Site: brandenburg
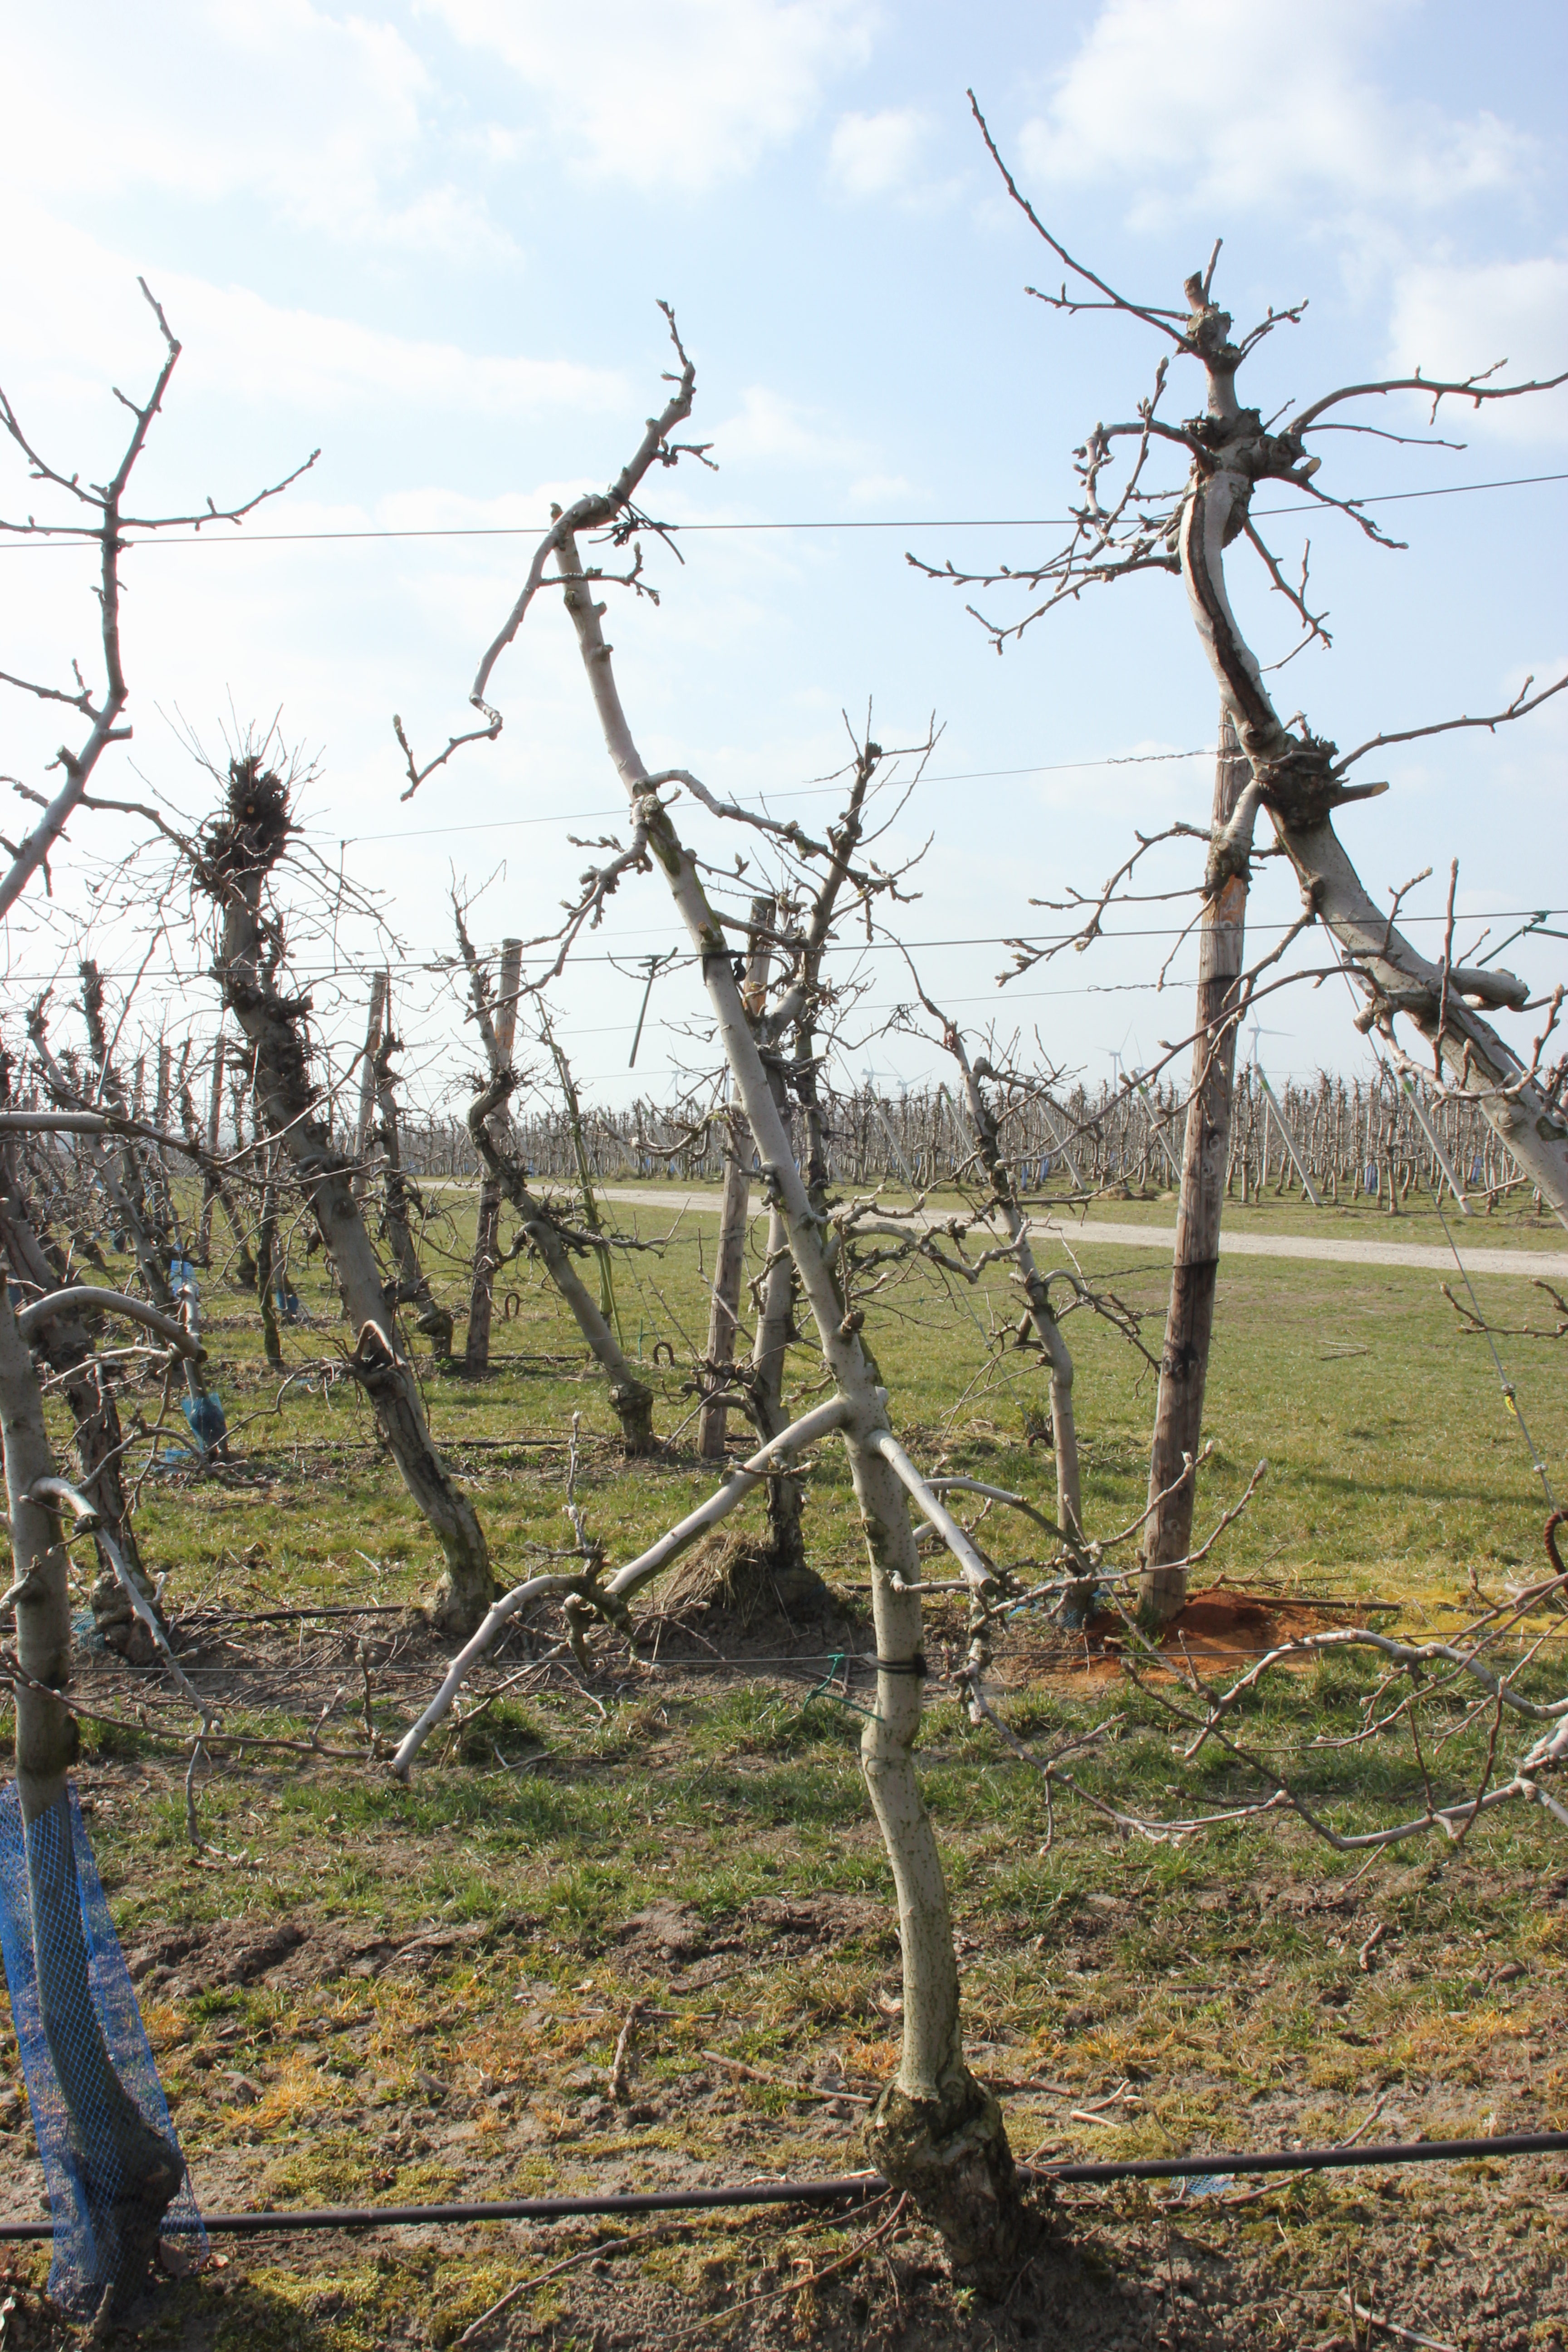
Growth stage (BBCH 03): Bud development